Panama Canal fence

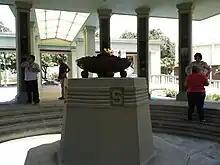
Monuments to the Martyrs Jan. 9, 1964

The existence and purpose of the various Canal Zone fences remains a matter of significant controversy. It is generally agreed upon that a fence was built in the 1950s. However, the official and unofficial policies governing the ingress and egress of United States and Panama citizens, which had a significant impact on the functional effect of the fence, remain unknown.